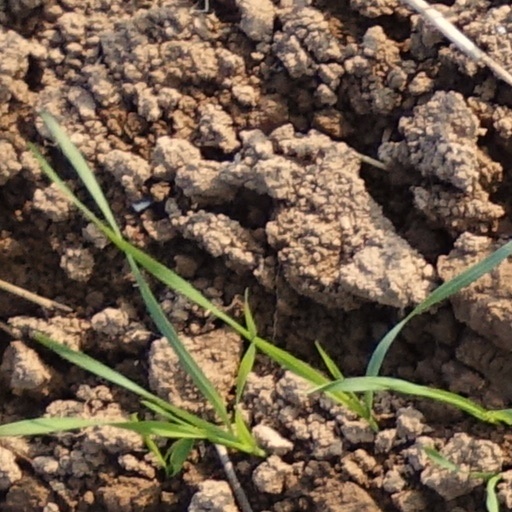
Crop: wheat